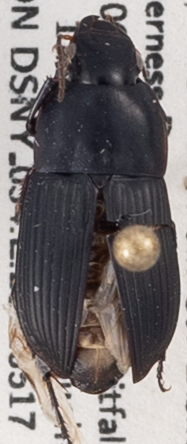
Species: Anisodactylus haplomus
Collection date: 2022-05-17
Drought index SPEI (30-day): -0.61
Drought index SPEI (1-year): -0.61
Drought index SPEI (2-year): -0.048